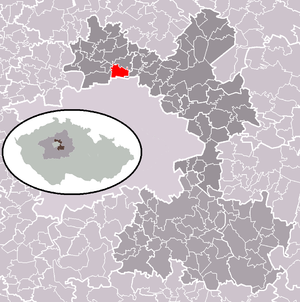
Bořanovice est une commune du district de Prague-Est, dans la région de Bohême-Centrale, en République tchèque. Sa population s'élevait à 887 habitants en 2020.